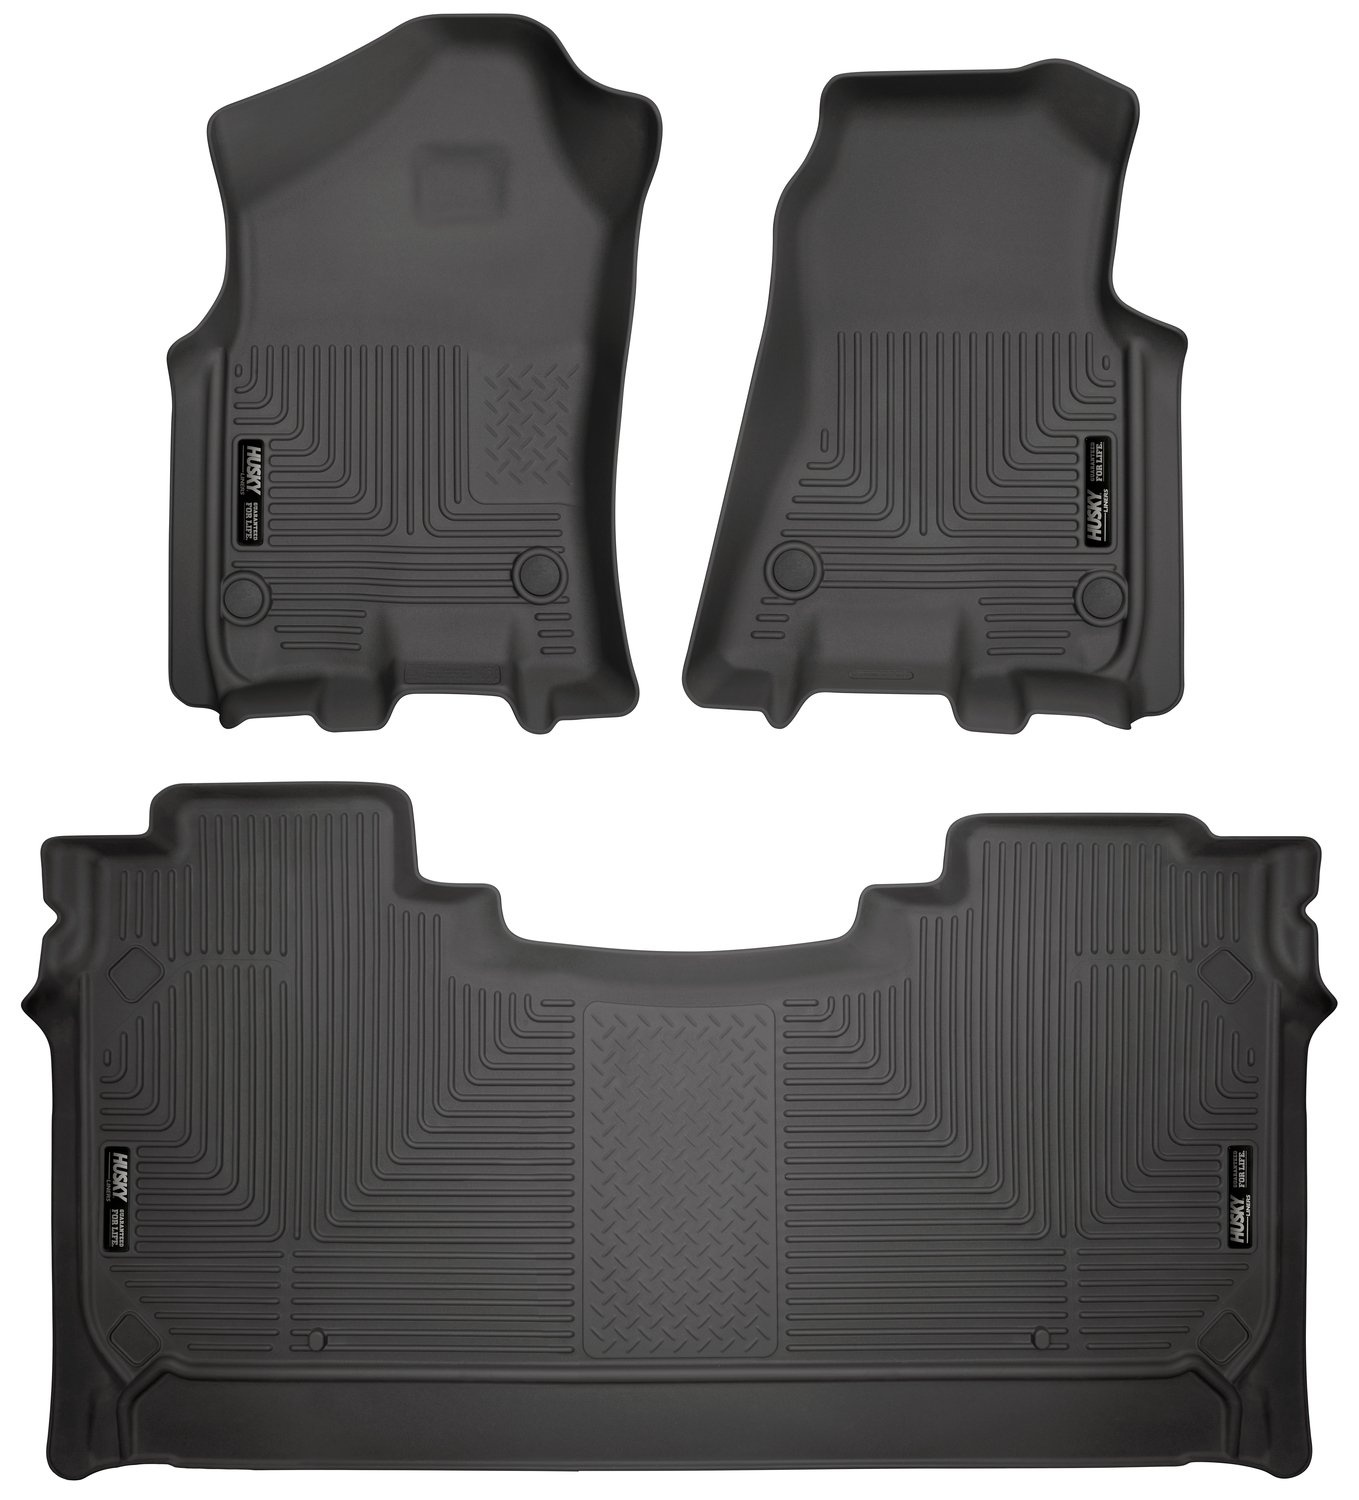
Husky Liners Weatherbeater Front & 2nd Seat Floor Liners 94001 94001
Brand: VEX Motorsports
Genuine Husky Liner Product Front & 2nd Seat Floor Liners Color: Black Location: Front And Second Rows Number of Pieces: 3 Requires Drilling: No Fitment: 2019-2020 Dodge Ram 1500 Crew Cab Pickup Vehicle has factory storage box, 2019-2020 Ram 1500 Crew Cab Pickup Vehicle has factory storage box Notes: Put Nature firmly in its place. The rugged and sporty WeatherBeater Floor Liners perfectly conform to the contours of your ride and offer un-beatable carpet protection for whatever nature hurls at you.
Category: Vehicles & Parts > Vehicle Parts & Accessories > Motor Vehicle Parts > Motor Vehicle Carpet & Upholstery > Dash Covers